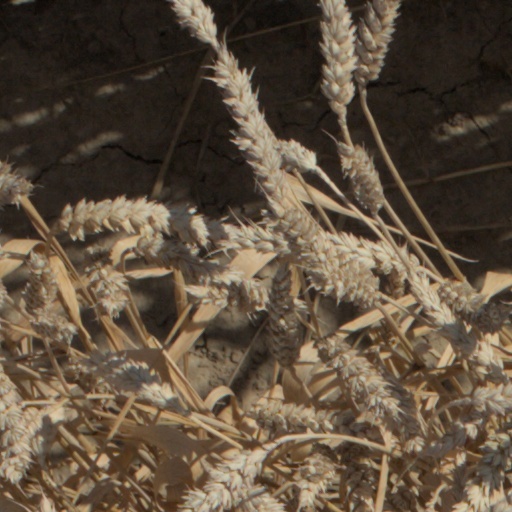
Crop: wheat